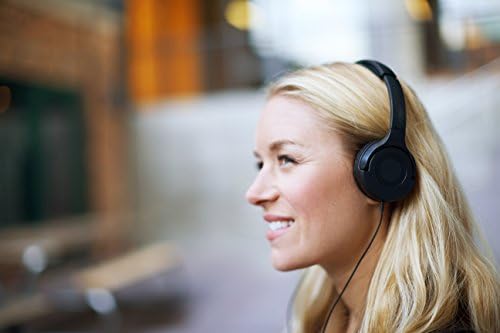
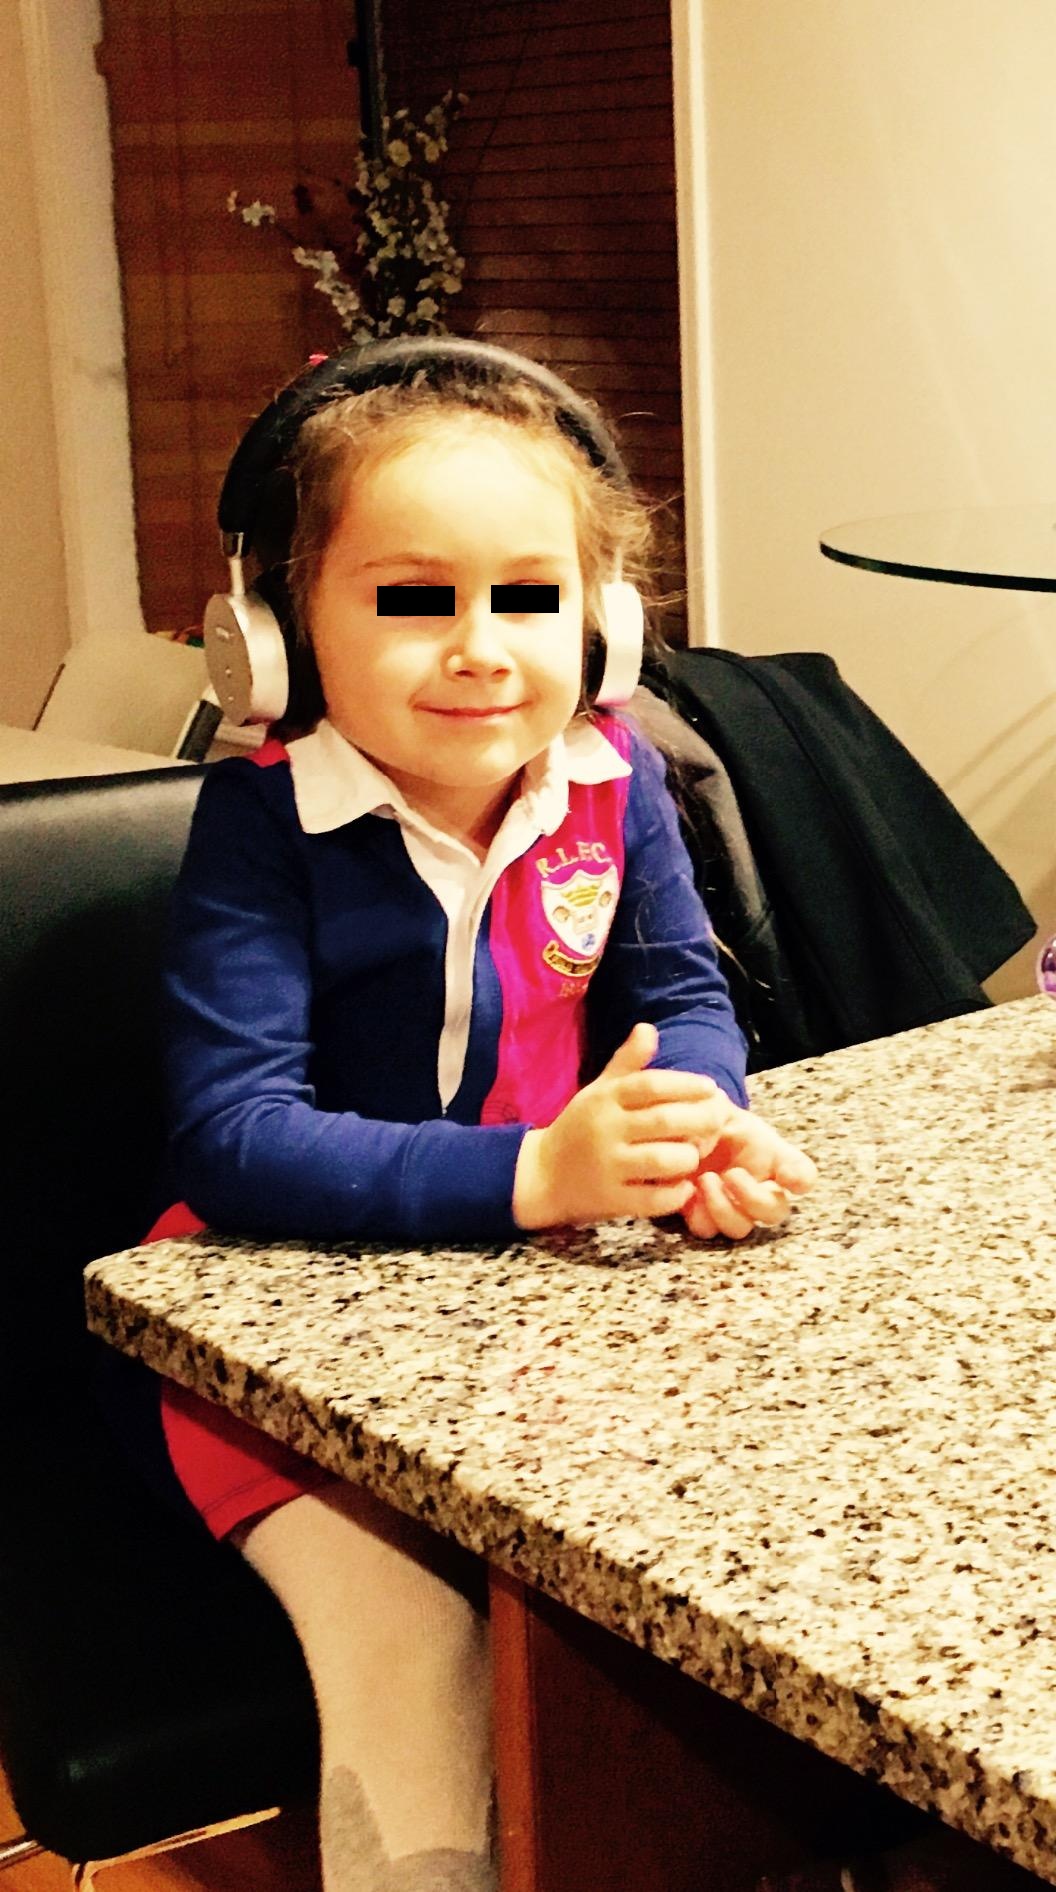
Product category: headphones
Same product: no